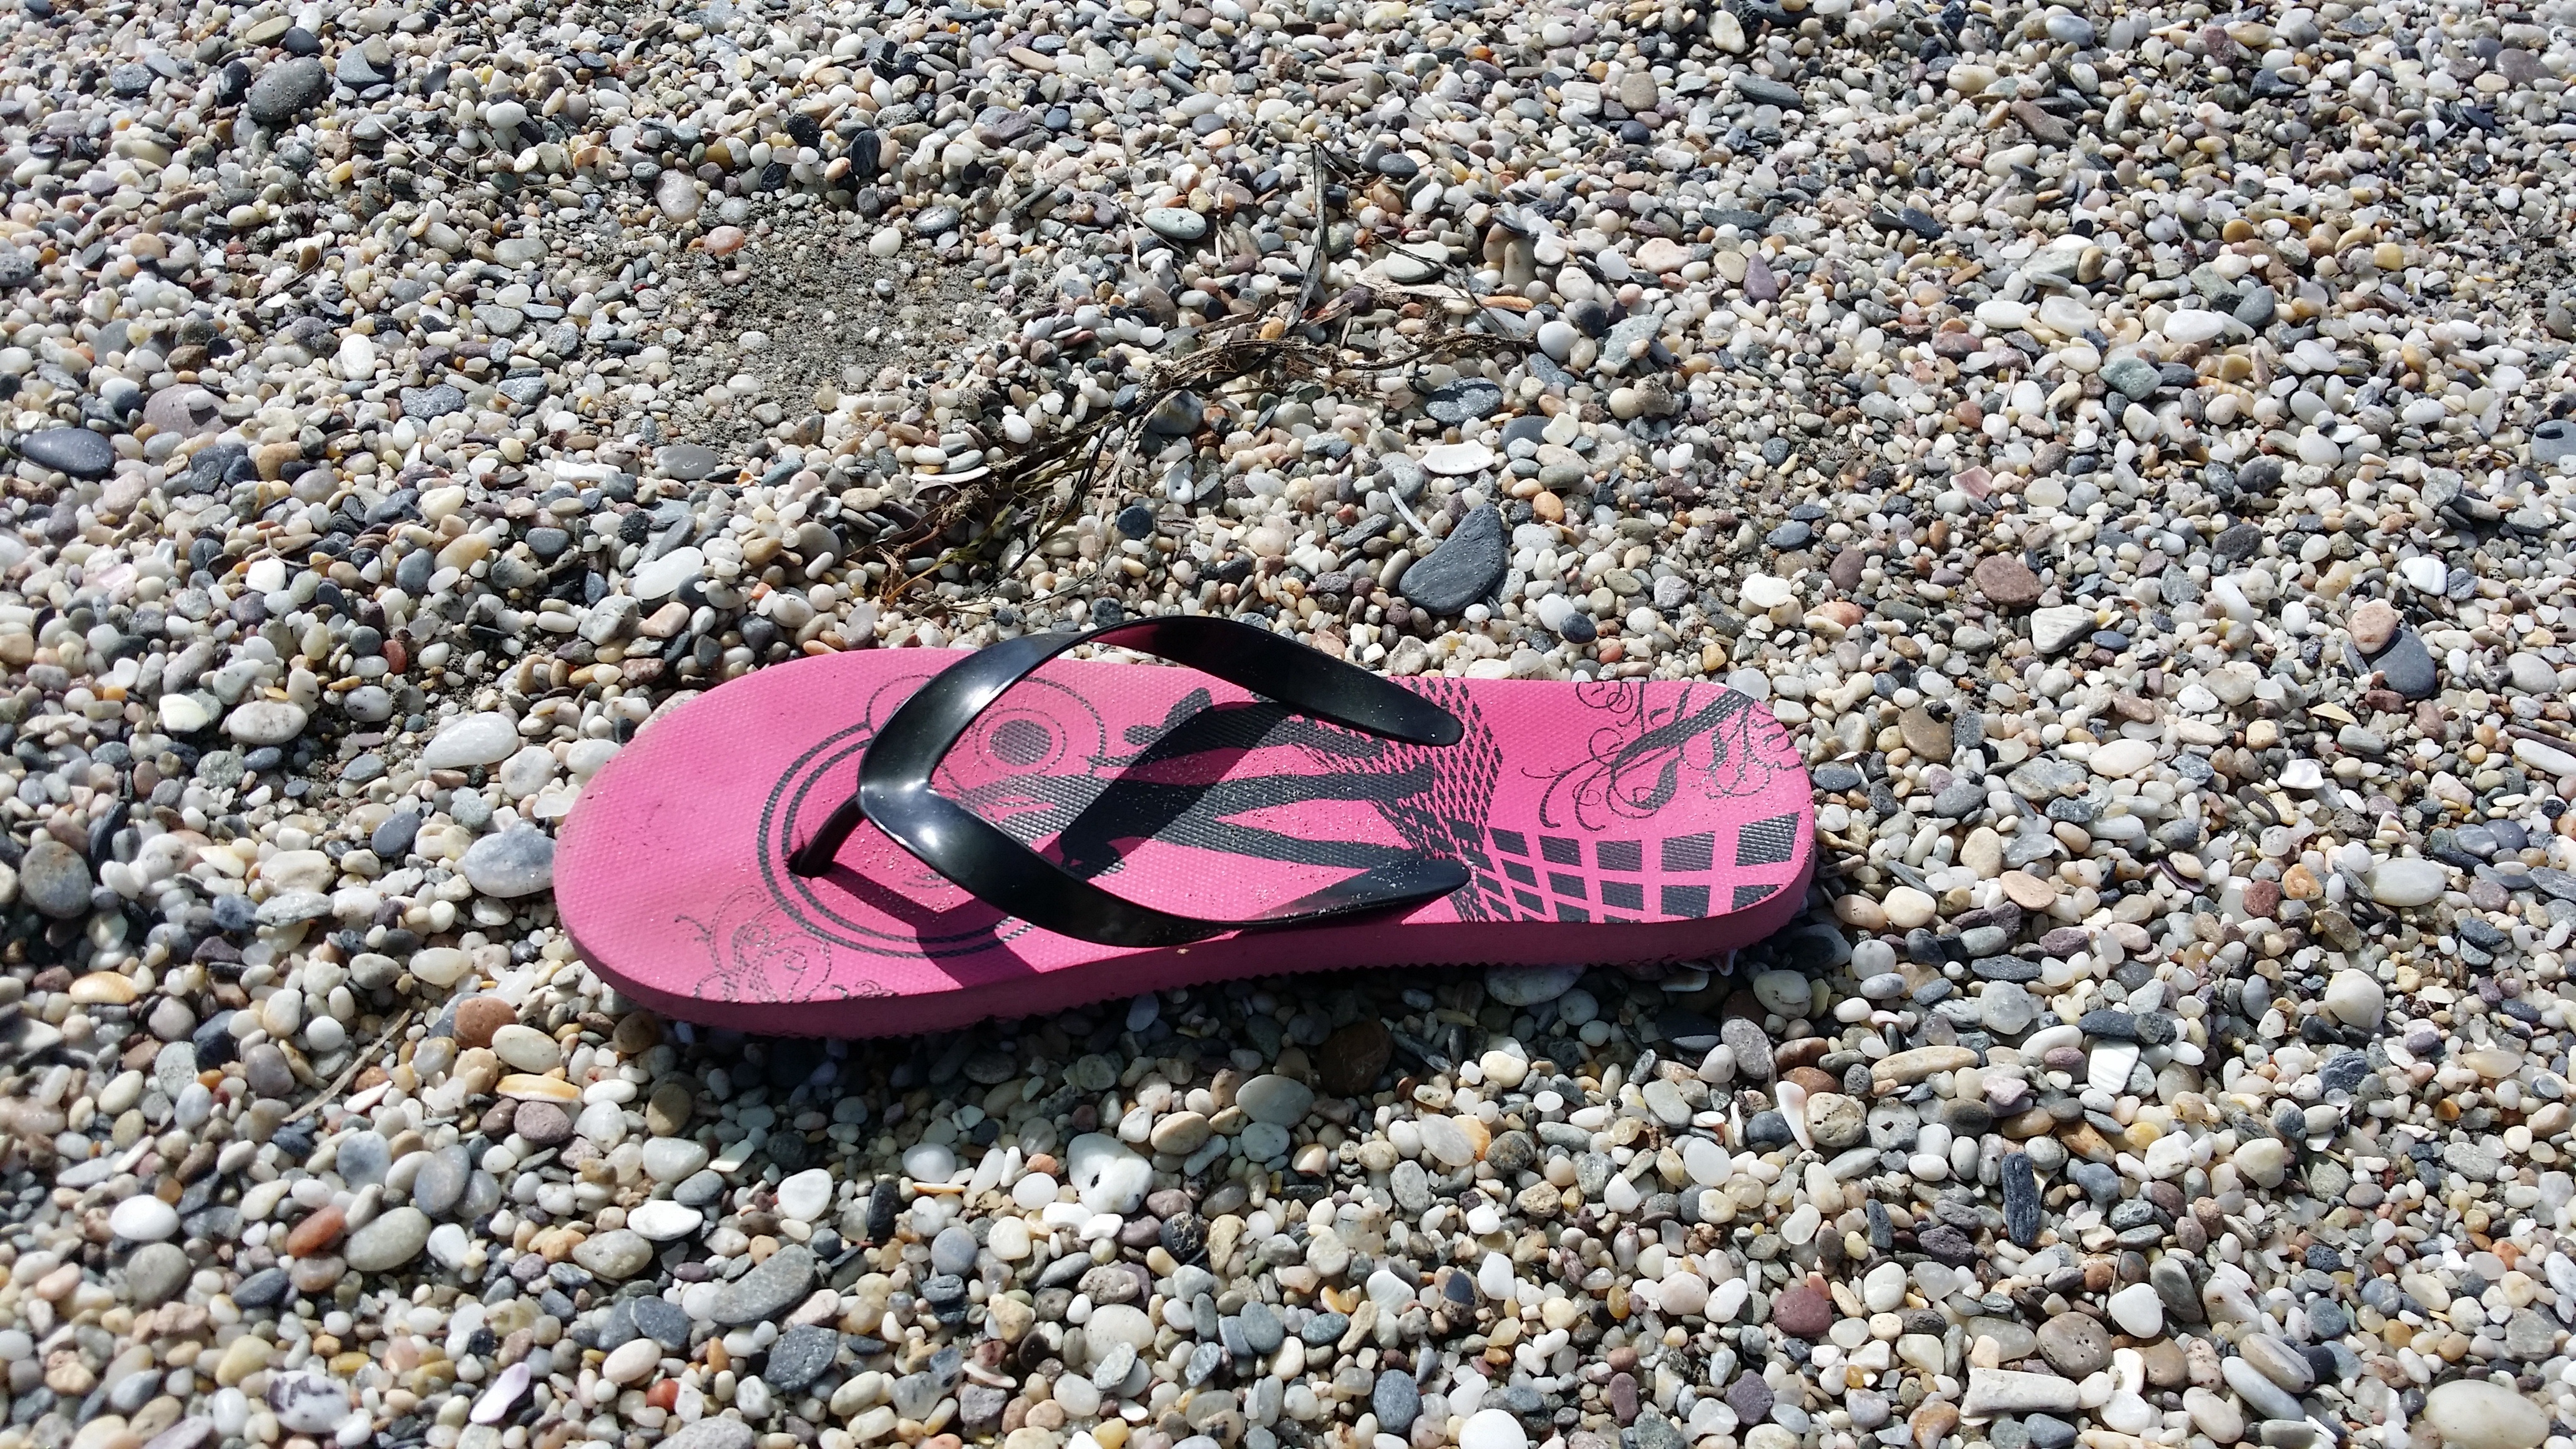
beach, sea, shoe, leg, is, footwear, edge of the sea, to watch, beach sand, outdoor shoe